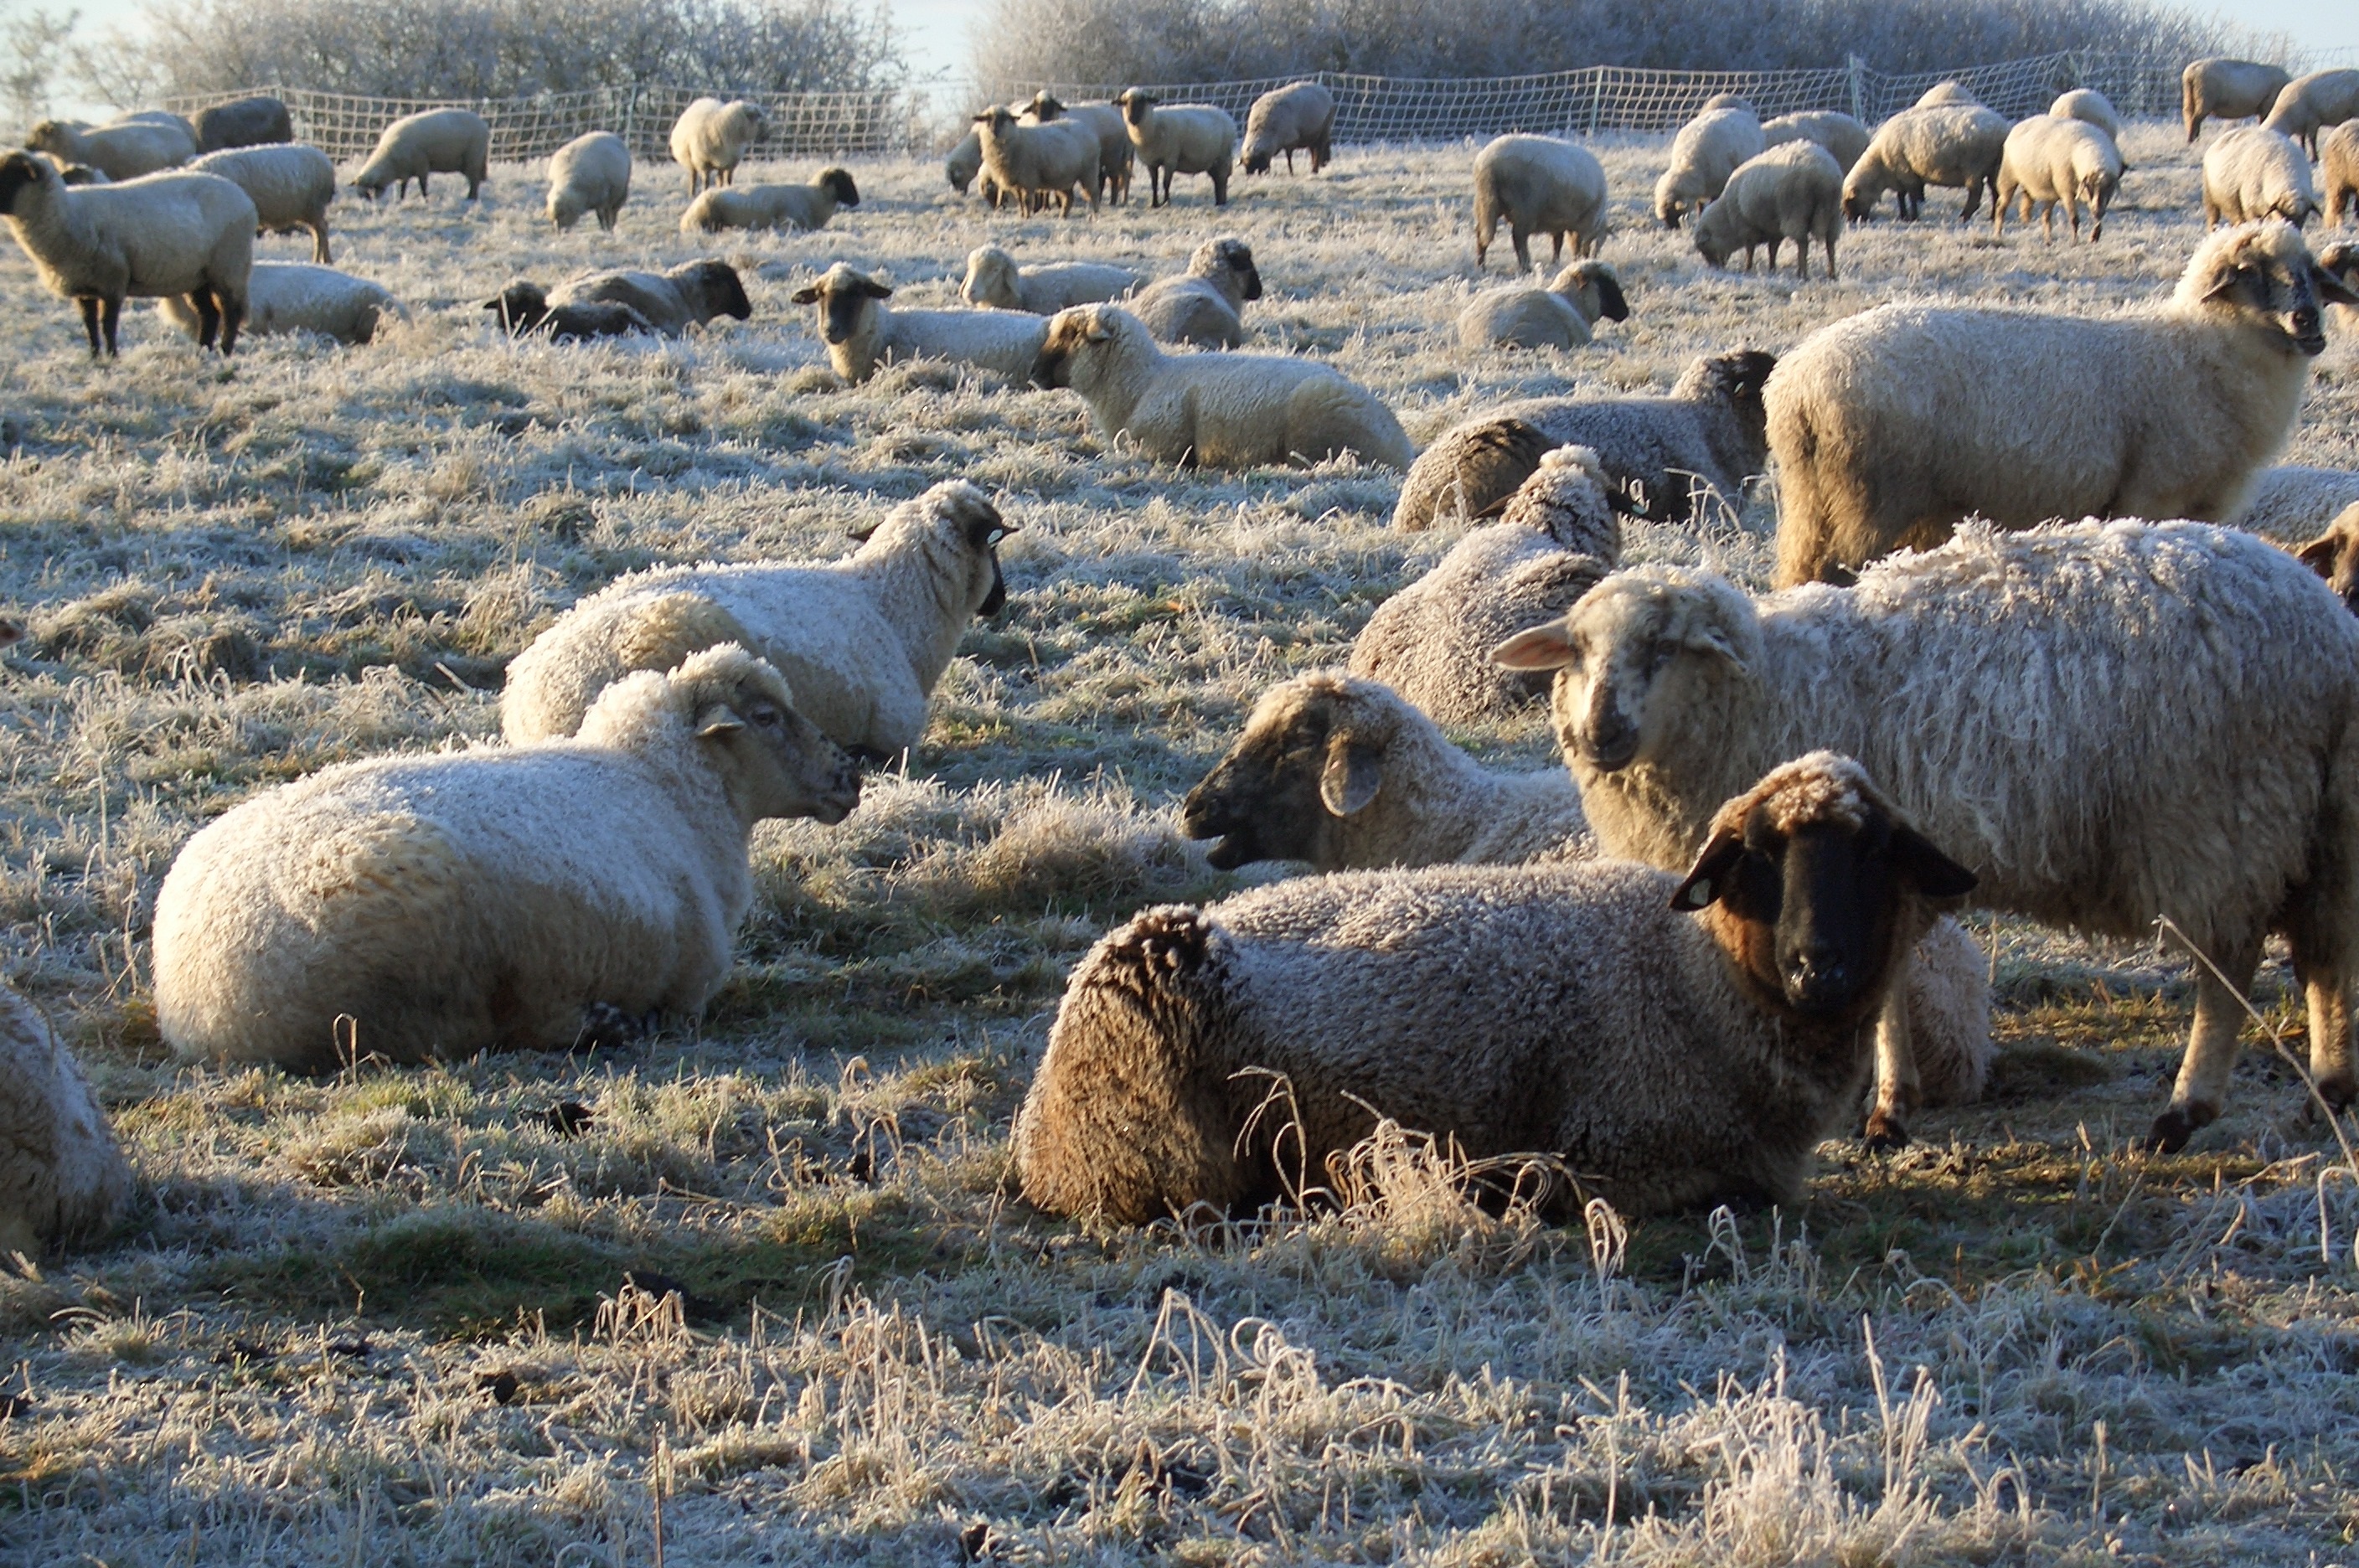
cold, winter, wildlife, herd, pasture, grazing, sheep, mammal, wool, fauna, vertebrate, sheeps, hoarfrost